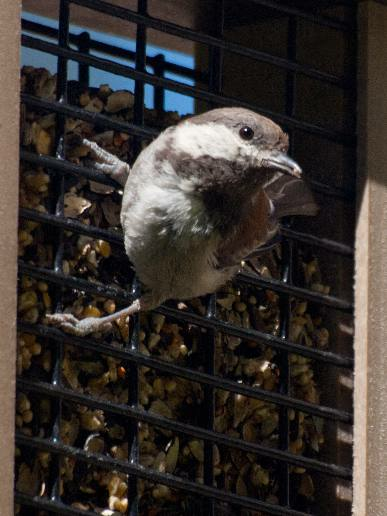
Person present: No